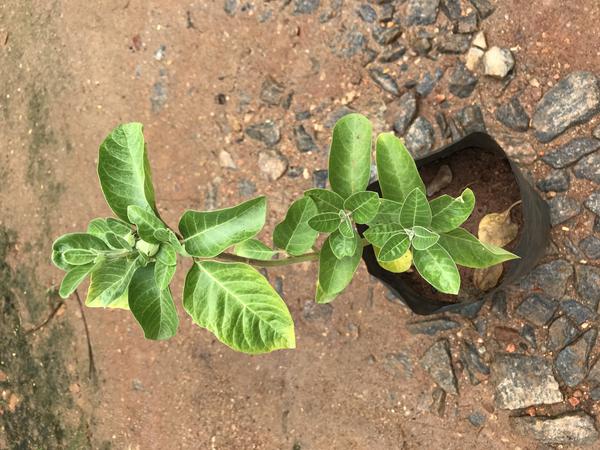
Plant: Ashwagandha